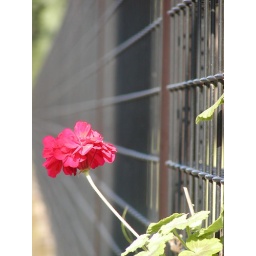
red against black